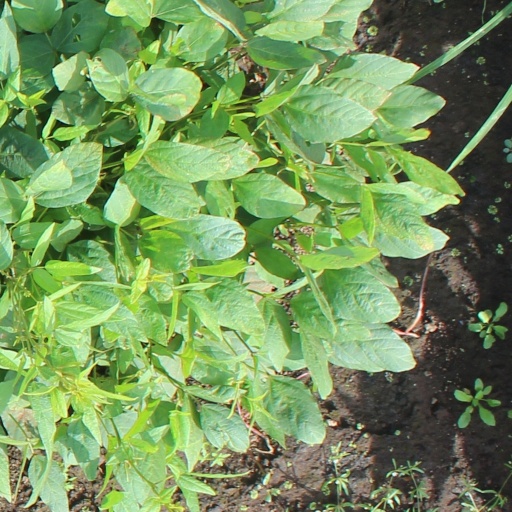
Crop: soybean